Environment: real
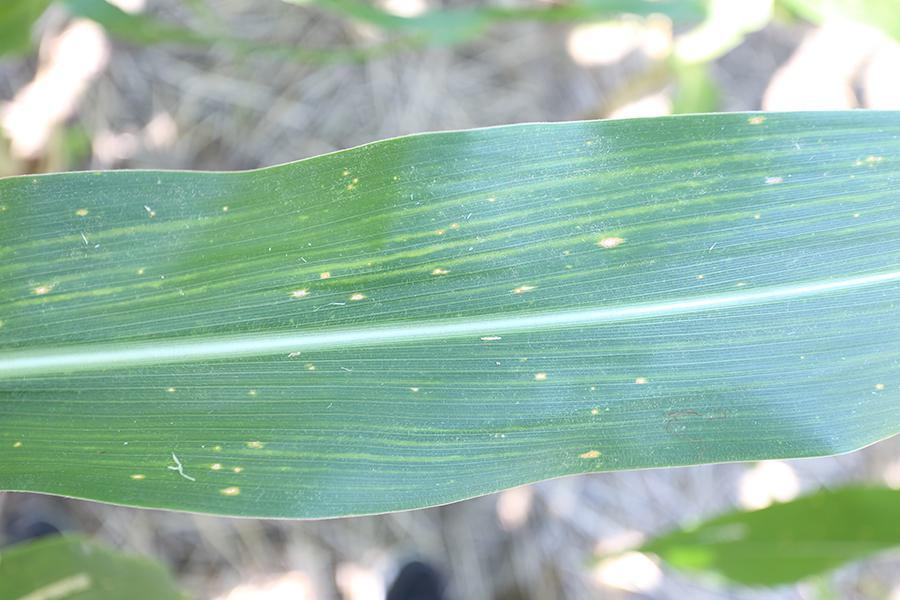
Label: gray_leaf_spot